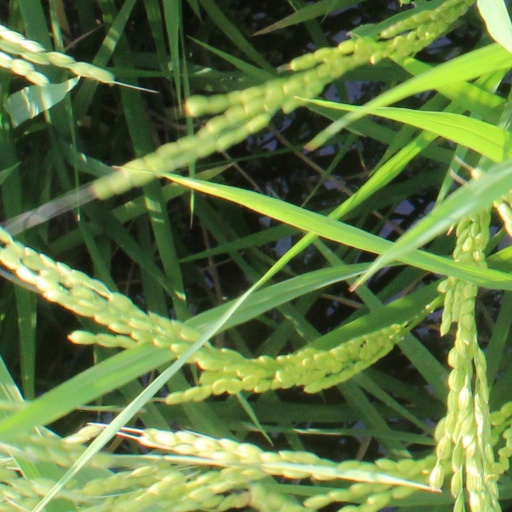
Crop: rice